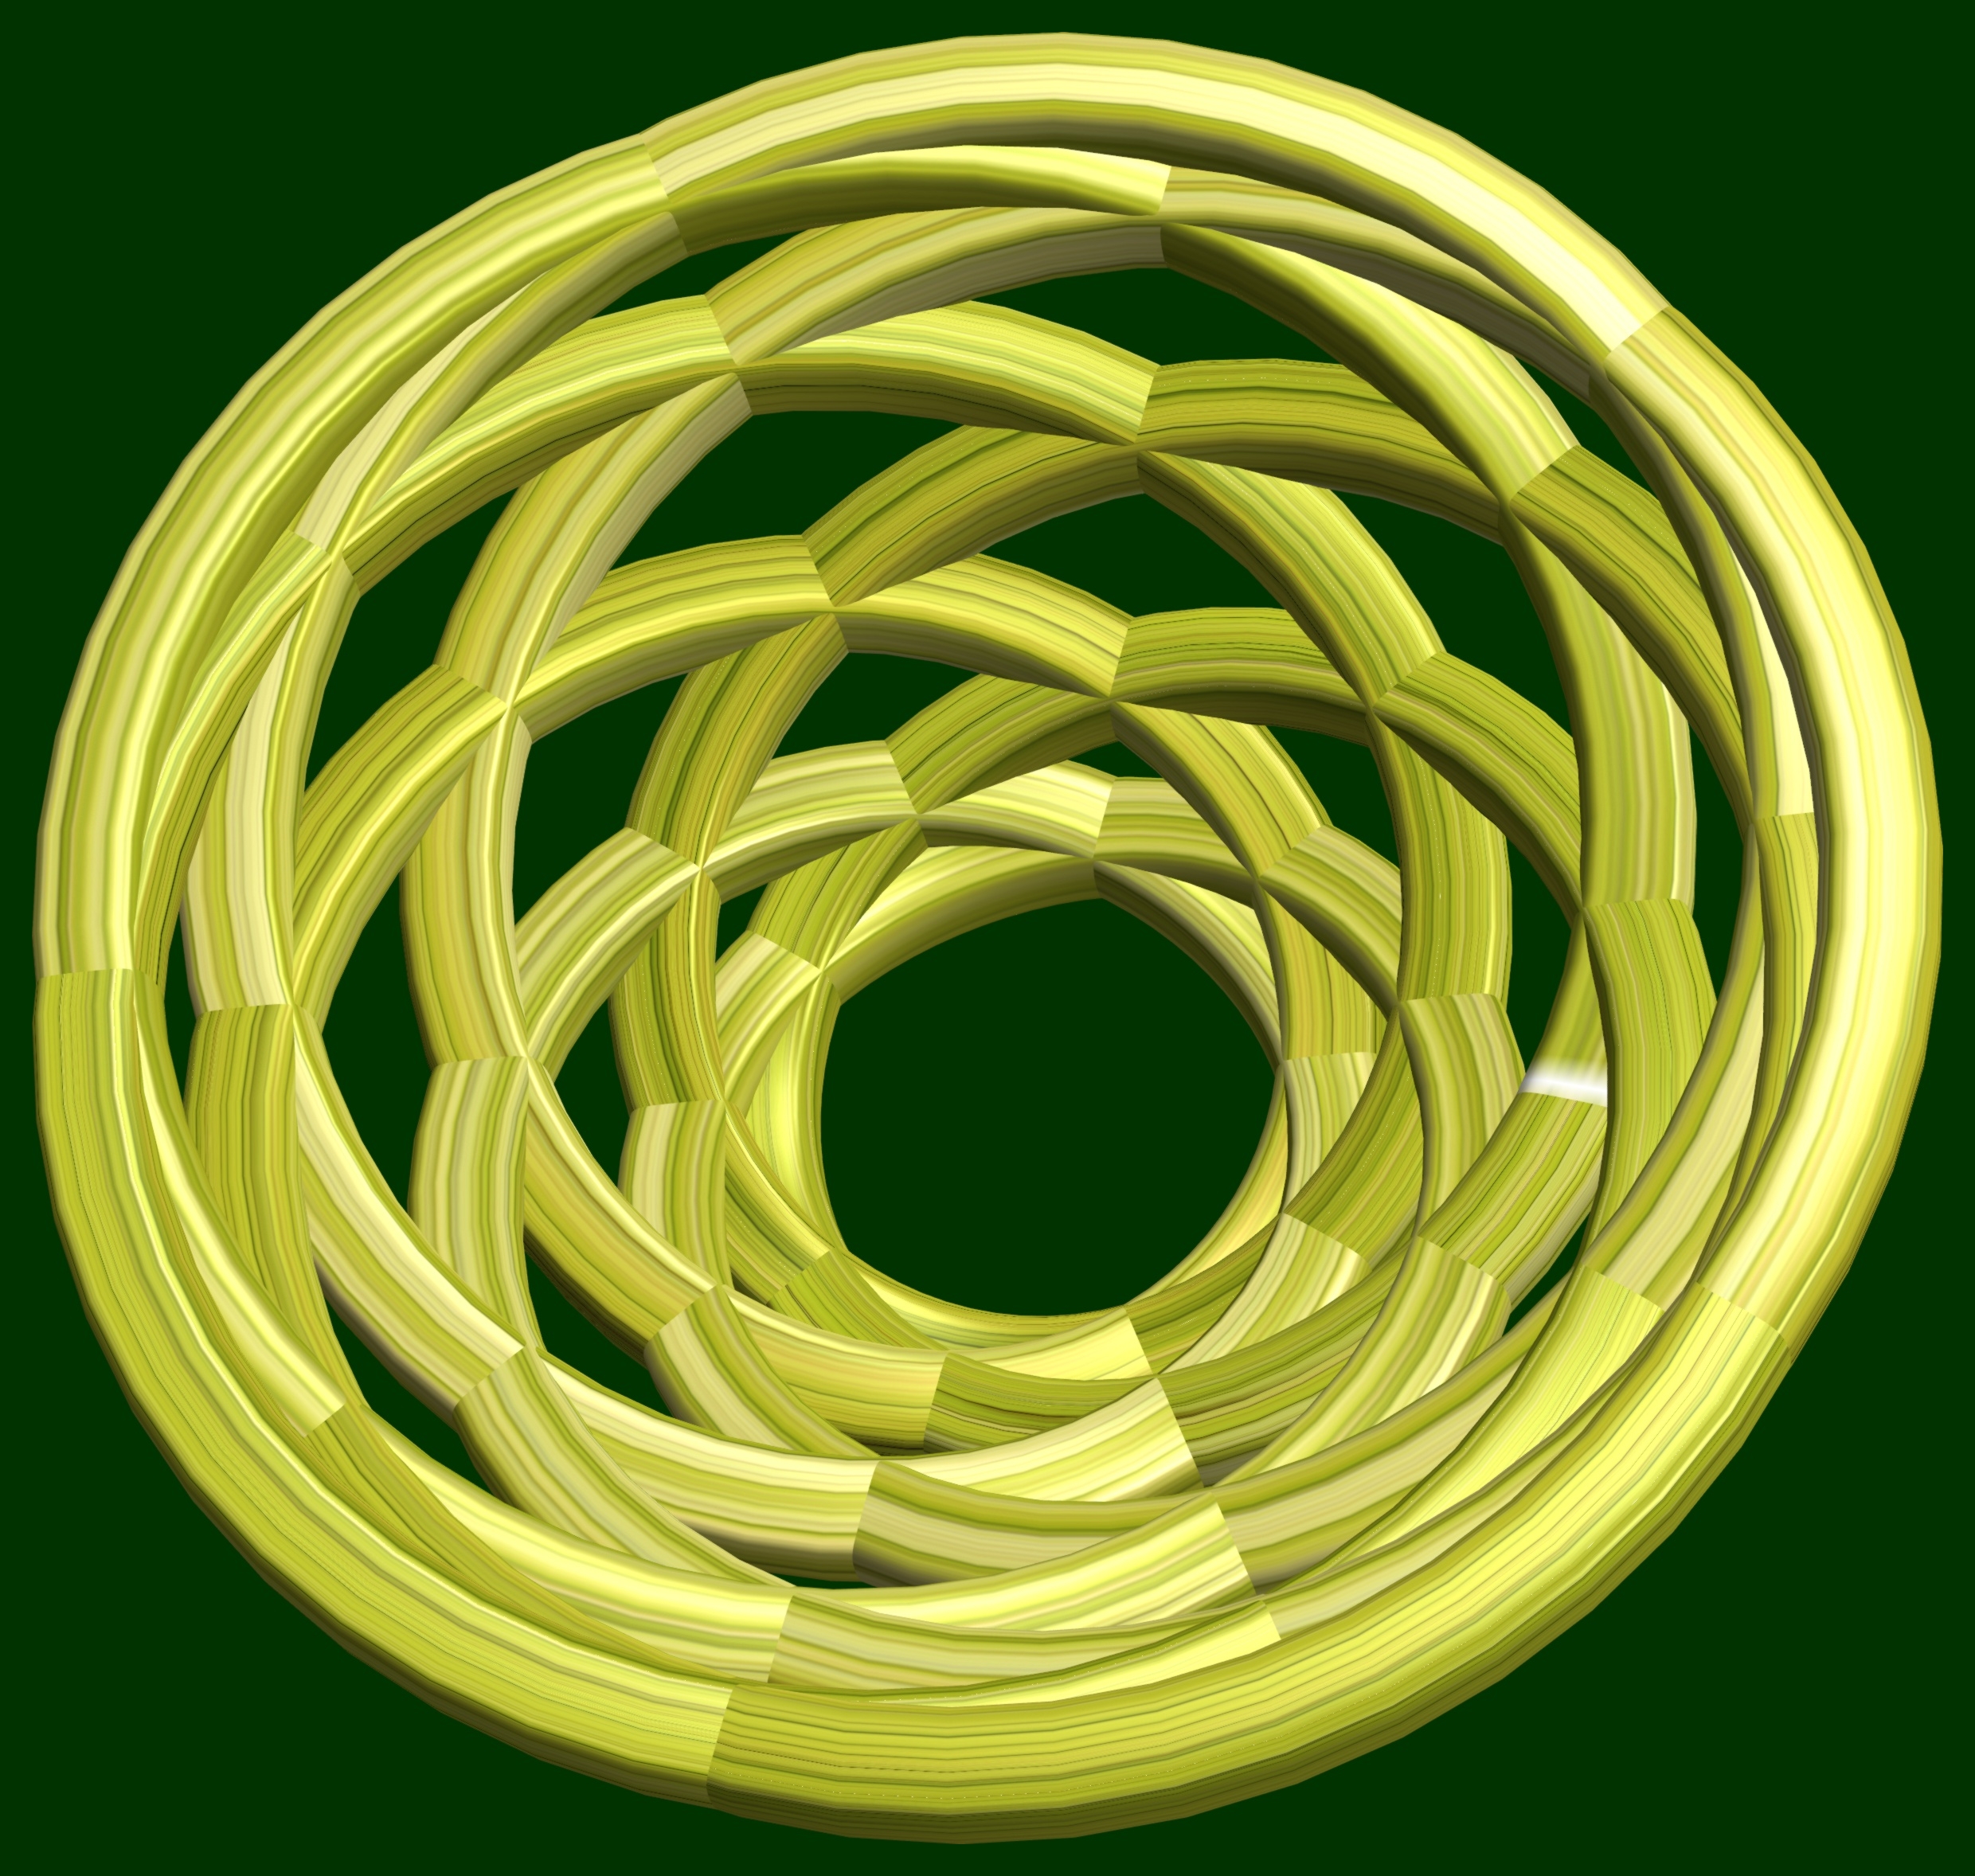
abstract, structure, wheel, texture, spiral, pattern, green, geometry, yellow, circle, sculpture, design, symmetry, 3d, graphic, shape, torus, mathematica, cg, parametricplot3d, code, program, algorithm, mapping, geometricsculpture, lissajous